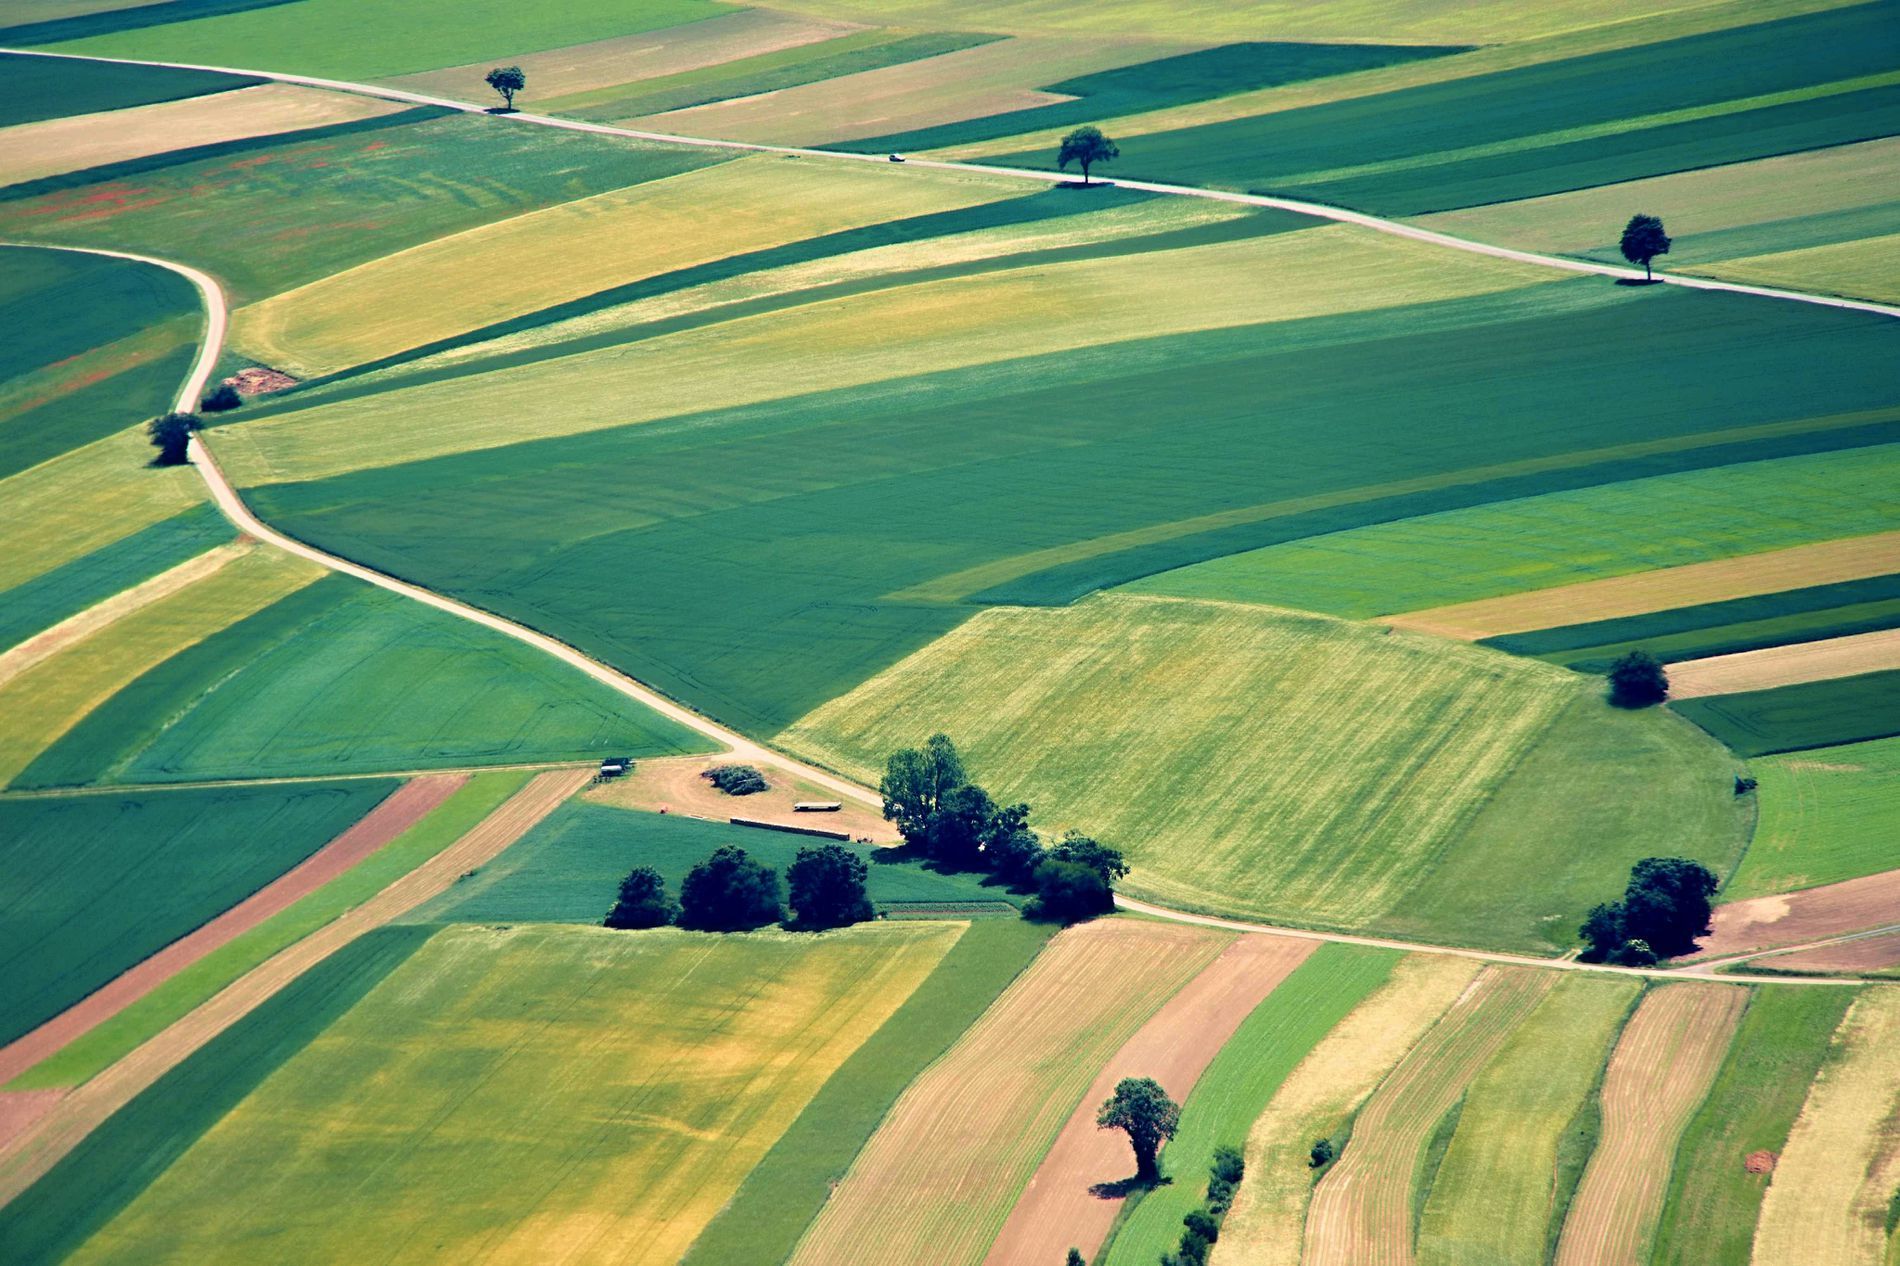
Fields of Serenity.
An image of an agricultural field in daylight with charming trees featuring a very peaceful scene with tones of green.
A landscape picture taken from a high angle in a mix of natural and earthy tones including shades of yellow, green, and brown, capturing a very charming agricultural field and giving a peaceful atmosphere.
Labels: Nature, Outdoors, Countryside, Rural, Farm, Aerial View, Person, Land, Agriculture, Field, Scenery, Winding roads, Agricultural field, Trees, Tree, Trees.
Camera: SONY ILCE-7
Aperture: F6.3
Exposure: 1/160 sec
ISO: 100
Focal length: 240.0 mm